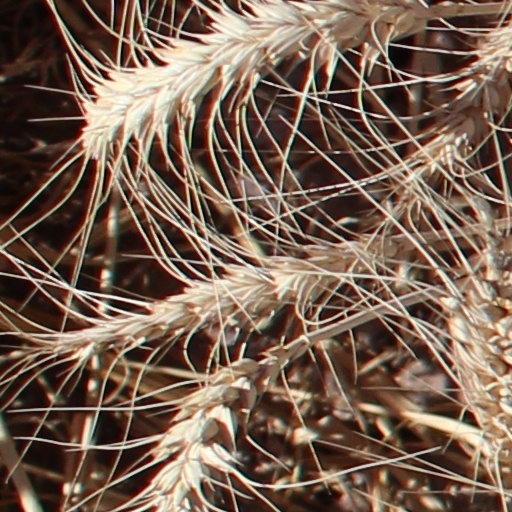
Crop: wheat